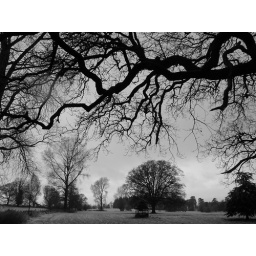
I love the bare trunks and branches of the trees in winter -- and the white frost showed them up so well!